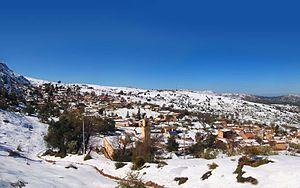
Village Cheurfa, Cne. Taourirt-Ighil, Béjaia
Le village Cheurfa, dit de Tizi n tegyar, est situé à proximité du CW34 et distant de 7 km à l’est de la commune de Taourirt Ighil, implanté sur une surface plane verdâtre au milieu d’une suite de montagnes, offrant une extraordinaire vue panoramique sur les localités de Béni Ksila et d'El Kseur.
Taourirt Ighil est une commune de la région de Kabylie en Algérie, située dans la daïra d'Adekar dans la wilaya de Béjaia.